Josias Cornelis Rappard

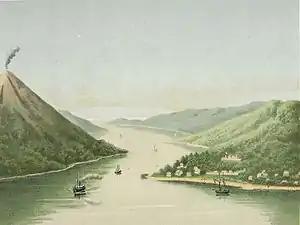
View of Bandanaira (lithograph based on a painting by Josias Cornelis Rappard, 1883-1889)

Josias Cornelis Rappard (24 April 1824, Nijmegen – 17 May 1898, Leiden) was a Dutch soldier and artist. Some of his paintings were made into lithographs and illustrations. He spent time in the Dutch East Indies (Indonesia) and made artworks there.